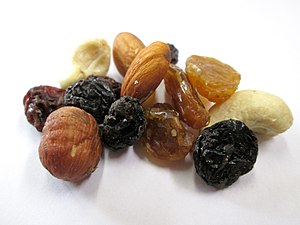
Studenterhavre
Studenterhavre.
Studenterhavre er et gammelt dansk ord for en blanding bestående af rosiner og nødder.